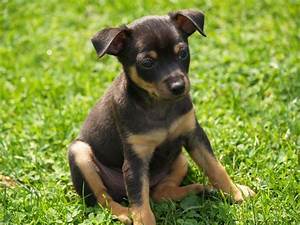
Label: cane